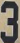
Number: 3